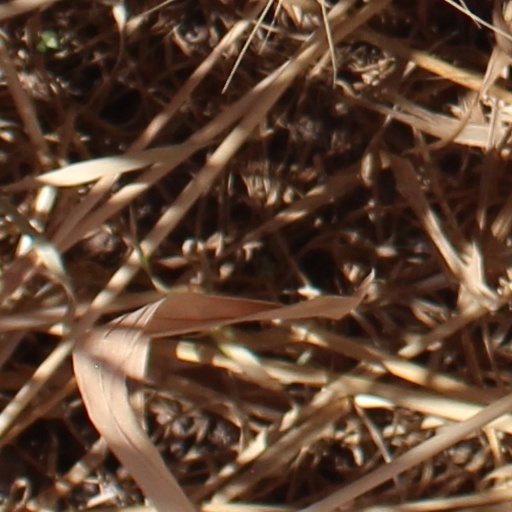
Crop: wheat